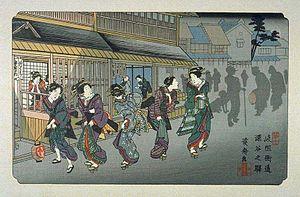
Fukaya-shuku était la neuvième des soixante-neuf stations du Nakasendō. Elle est située dans la ville moderne de Fukaya, préfecture de Saitama au Japon.
Les Soixante-neuf Stations du Kiso Kaidō sont une série d'estampes japonaises ukiyo-e créées par Utagawa Hiroshige et Keisai Eisen entre 1834-1835 et 1842. Cette série représente l'ensemble des étapes de la grande route de Kiso Kaidō, allant d'Edo, où réside alors le shogun, à Kyōto, où réside l'empereur.